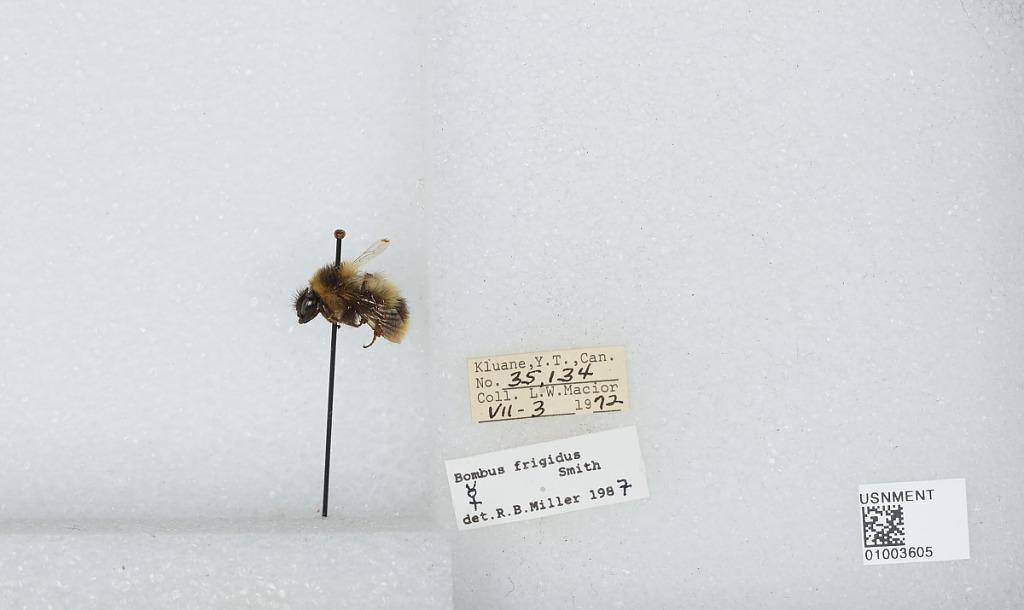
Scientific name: Bombus (Pyrobombus) frigidus Smith
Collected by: L. Macior
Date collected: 1972-7-3
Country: Canada
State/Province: Yukon Territory
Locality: Kluane
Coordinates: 60.75, -139.5
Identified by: Miller, R. B.